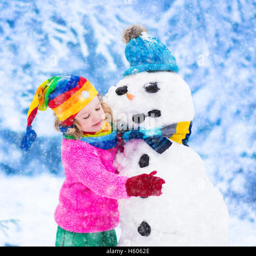
funny little toddler girl in a red knitted hat and warm coat playing with a snow .